Bob Schreck

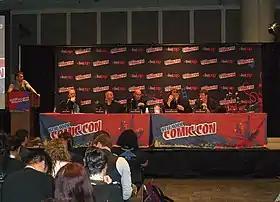
Schreck, second from left, at the Legendary Comics panel at the 2012 New York Comic Con. Sharing the stage with him from left to right: emcee Chris Hardwick, Matt Wagner, Guillermo del Toro and Travis Beacham.

In the mid-1970s, Bob Schreck began working for Creation Entertainment organizing and running conventions around the country, where he got to know most of the era's comic book professionals, and met aspirants and up-and-comers such as Matt Wagner, who has called Schreck "a major force in the comics industry". In the early 1980s he worked in the marketing department at Marvel Comics.